Common sense

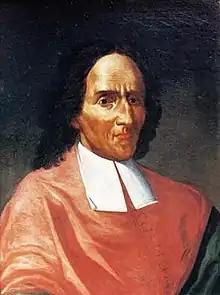
Giambattista Vico. A defender of classical education in rhetoric, who analysed evidence of ancient wisdom in common sense.

Once Thomas Hobbes and Spinoza had applied Cartesian approaches to political philosophy, concerns about the inhumanity of the deductive approach of Descartes increased. With this in mind, Shaftesbury and Giambattista Vico presented new arguments for the importance of the Roman understanding of common sense, in what is now often referred to, after Hans-Georg Gadamer, as a humanist interpretation of the term. Their concern had several inter-related aspects. One ethical concern was the deliberately simplified method that treated human communities as made up of selfish independent individuals (methodological individualism), ignoring the "sense of community" that the Romans understood as part of common sense. Another connected epistemological concern was that by considering "common good sense" as inherently inferior to Cartesian conclusions developed from simple assumptions, an important type of wisdom was being arrogantly ignored.